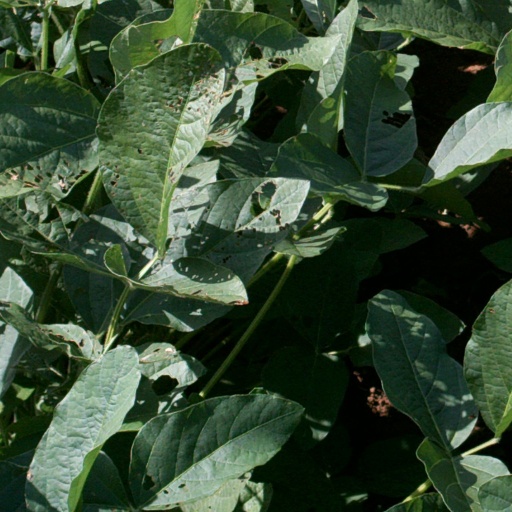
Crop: soybean